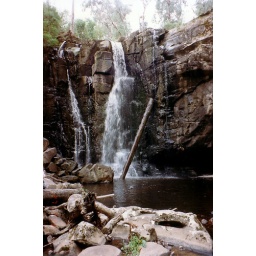
Erskin Falls near Lorne in country VictoriaJust off the Great Ocean coast road